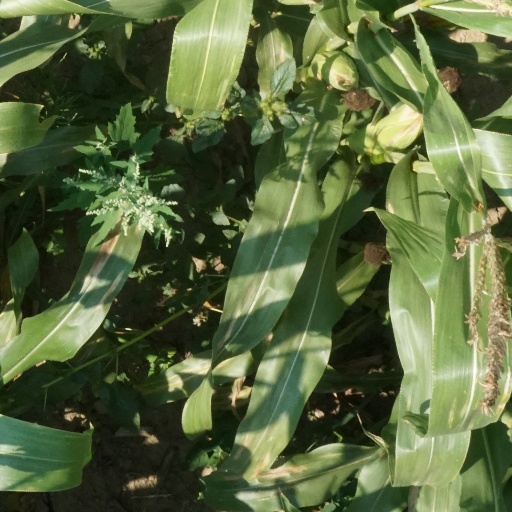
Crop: maize; corn